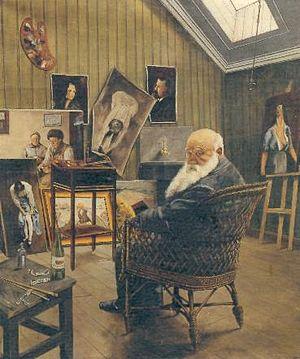
Christian Krohg, né le 13 août 1852 à Vestre Aker et mort le 16 octobre 1925 à Christiana, est un peintre, illustrateur, écrivain et journaliste norvégien.